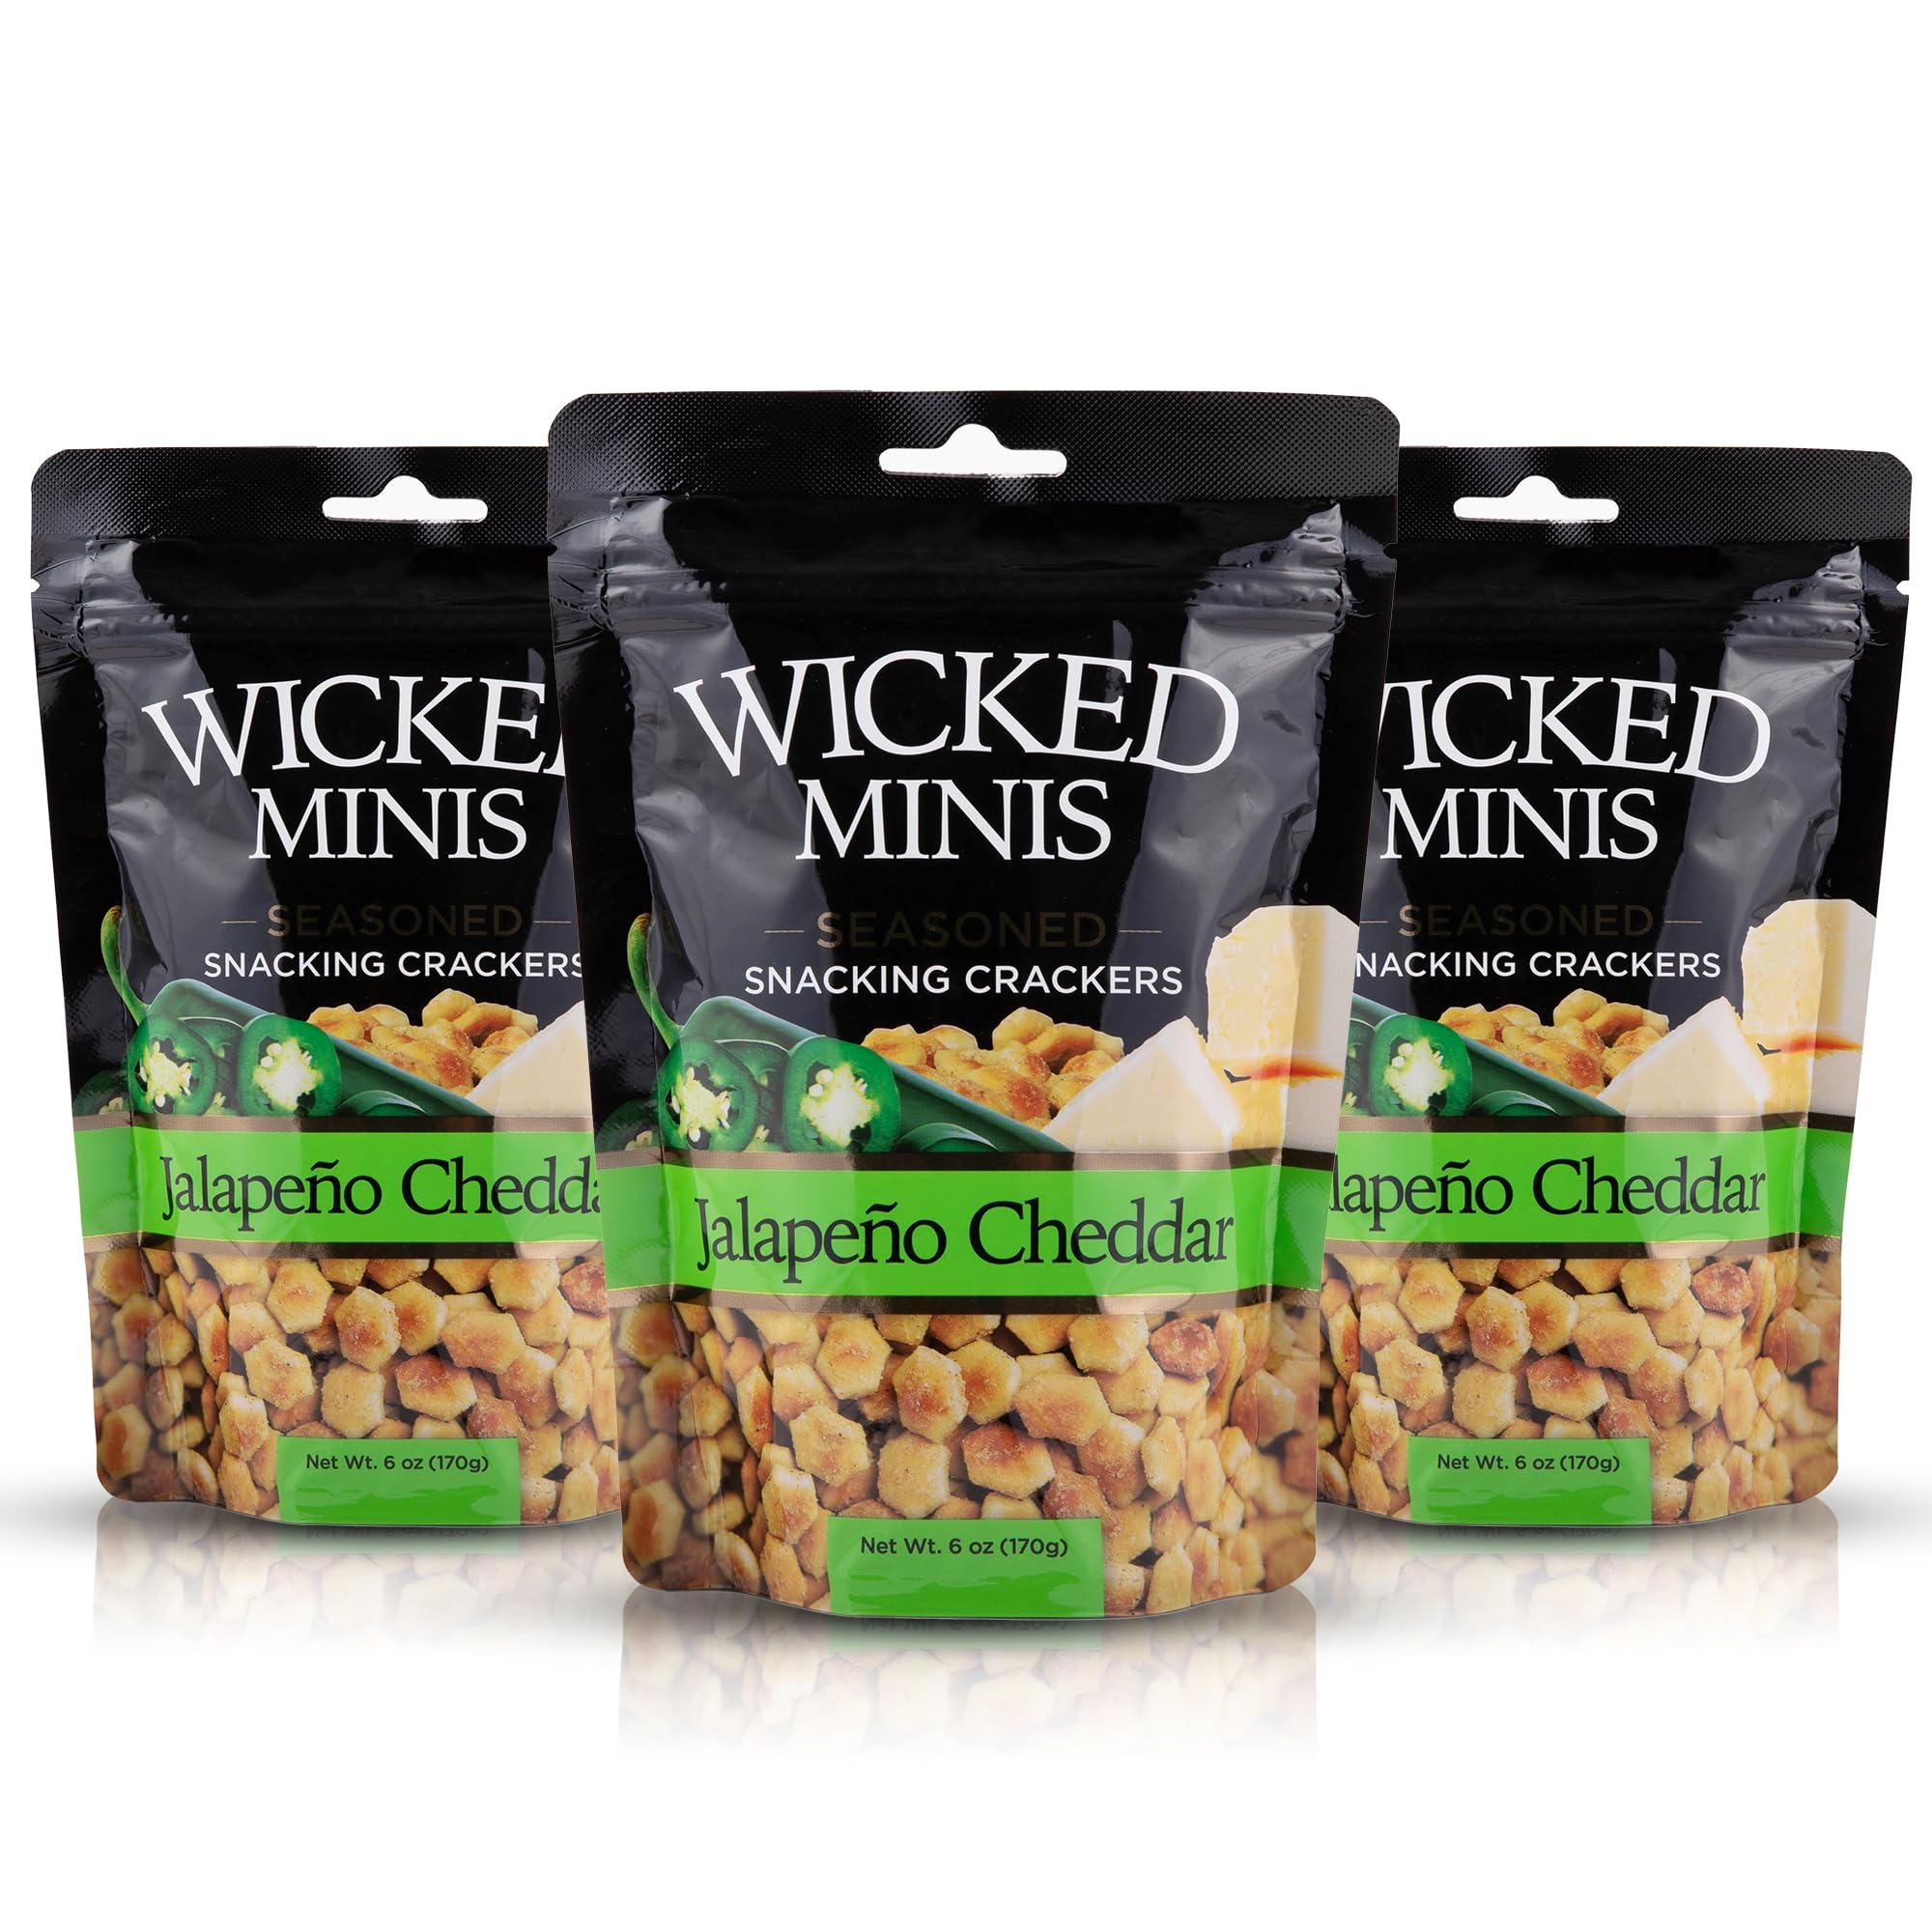
Item Name: Wicked Minis Soup & Oyster Crackers - Saltine Crackers Salted Flavored Mini Puffed Soup Crackers, Savory Snacking Mix, Seasoned Croutons Salad Toppers, Crackers for Chili 6oz (Jalapeno Cheddar, Pack of 3)
Bullet Point 1: Small Size Big Taste - Add some spice to your life with our Wicked Minis Premium Seasoned Flavor Soup and Oyster Crackers. Our saltines crackers come in delicious flavors: Crushed Red Pepper, Garden Dill, Garlic Parmesan, Jalapeno Pepper, Cajun Creole, and Chili Cheese and are made in the USA with authentic American flavors
Bullet Point 2: Perfect Snack Oyster Crackers for Soup & Salads - While our mini saltines oyster crackers are fantastic as a snack, they're also the perfect addition to your favorite soups, chowder, party mixes, and salads. They add excellent flavor and texture to any dish, making them an essential ingredient for every kitchen pantry
Bullet Point 3: Stay Fresh Resealable Packaging - We admit it's challenging to resist devouring an entire bag of our saltine crackers salted in one sitting. However, should it happen, resealable packaging keeps your crackers fresh for later. So, whether packing them for school, work, or a road trip, you can be sure they'll taste their best
Bullet Point 4: Quality You Can Taste - We take pride in using only the highest quality ingredients in our products. Our low-calorie Wicked Minis Premium Seasoned Flavor Soup and Oyster Crackers feature simple ingredients and fresh spices. You taste the difference in every bite
Bullet Point 5: Bring the Party With You - As a person with excellent taste, bring a bag (or two) of Wicked Minis crackers when going to a friend's house or taking a long car ride. Wicked Minis will make your next movie night, tailgate, or game night a little more special
Bullet Point 6: Wicked Spice Mixes - Our crackers are carefully crafted using our unique blend of wicked spices, designed to tantalize your taste buds and leave you craving for more. With each bite, you'll experience a burst of flavors that are sure to delight and satisfy your snack cravings
Bullet Point 7: Made in the USA - Our high-quality, flavor-bursting crackers are made right here in the good ol' USA, ensuring they meet the highest quality standards. So, when you choose our Wicked Minis Seasoned Oyster Crackers, your purchase is helping to support the American economy
Bullet Point 8: Flavors for Everyone - More than just a tasty snack, our snacking crackers are crafted with only the finest ingredients and are carefully packaged to ensure freshness and quality. Plus, with a variety of flavors to choose from, including our Crushed Red Pepper, Garden Dill, Garlic Parmesan, Jalapeno Cheddar, Cajun Creole and Chili Cheese, you're sure to find a flavor that will please everyone's taste buds
Bullet Point 9: Makes a Great Gift - Whether you're looking to express your gratitude to your employees for a job well done or to impress your clients with a thoughtful and delicious gift, Wicked Minis are the perfect choice. Give the gift of gourmet snacking and make a lasting impression with Wicked Minis
Bullet Point 10: Send a Care Package - Wicked Minis Snacking Crackers make a great surprise for college students, military care packages, and anyone who loves to snack on premium-quality, handmade, and uniquely flavored savory treats
Product Description: "Are you tired of bland, unexciting crackers that barely elevate your meals? Meet Wicked Minis, the versatile and flavorful oyster crackers that redefine snacking and culinary experiences! Why Choose Wicked Minis? Resealable Bag for Ultimate Convenience We know it's hard not to devour the entire bag in one sitting. That's why Wicked Minis come in a resealable bag. Enjoy what you want now and effortlessly save the rest for later. The resealable packaging is perfect for those on-the-go moments. Authentic American Flavors Wicked Minis are proudly produced in the USA, capturing the essence of American flavors in every bite. No more settling for tasteless crackers; elevate your snacking experience with our tantalizing flavors. Diverse Flavor Options From Jalapeno Cheddar to Crushed Red Pepper to Garden Dill, Wicked Minis offer an array of flavors to delight your palate. These crackers are far from one-note and bring a complexity of flavors to your meals and snacks. Healthy and Delicious Made with premium ingredients and fresh spices, our crackers are both low-calorie and bursting with flavor. Each bite gives you a burst of sweet, savory, and spicy goodness, making it a guilt-free indulgence. Beyond Snacking While these crackers saltine are a fantastic stand-alone snack, they are also the perfect addition to soups, salads, chowders, and party mixes. Their rich flavor and crunchy texture make them an indispensable pantry item. Upgrade your snacking and cooking experience with Wicked Minis. Tickle your tastebuds with our wickedly delicious, gourmet, healthy trail minis snack packs. Every bite is a flavor explosion that will leave you craving more. Try Wicked Minis today and redefine your culinary adventures!"
Value: 18.0
Unit: Ounce

Price: 21.55